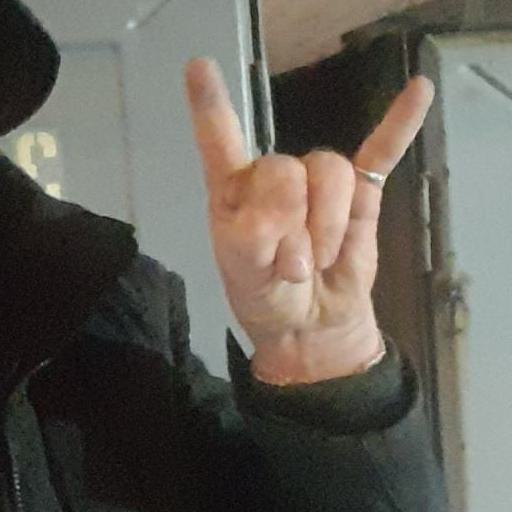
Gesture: rock